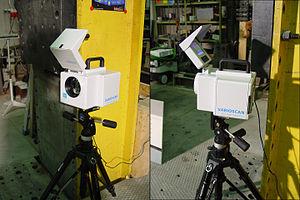
Une caméra thermique enregistre les différents rayonnements infrarouge émis par les corps et qui varient en fonction de leur température. Contrairement à l'imaginaire populaire, une caméra thermique ne permet pas de voir derrière une paroi ou un obstacle. Elle reproduit la chaleur emmagasinée par un corps, ou montre le flux thermique d'une paroi en raison d’un foyer se trouvant à l’arrière.